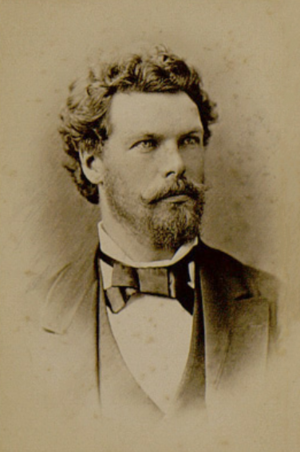
Josef Franz Freyn, né le 7 décembre 1845 à Prague et mort le 16 janvier 1903 à Smichow, est un botaniste autrichien de Bohême qui s'est spécialisé dans les spermatophytes et notamment dans les plantes de Hongrie, d'Istrie et d'Orient.